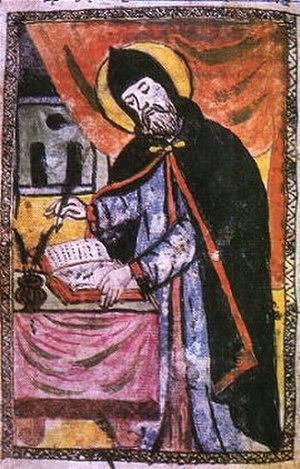
Saint Mesrop, dit aussi Machtots, né en l'an 362 dans le village de Hatsekats, en Taronide, près du lac de Van, en Arménie occidentale et mort le 17 février 440, à Vagharchapat, est un moine, lettré, linguiste missionnaire chrétien, traducteur de la Bible, théologien, saint de l'Église apostolique arménienne et de l'Église catholique arménienne.
L'arménien classique ou ancien, encore appelé grabar ou krapar est une langue morte appartenant à la famille des langues indo-européennes. Elle fut la langue écrite des Arméniens depuis la création de l'alphabet arménien par Mesrop Machtots vers l'an 405 jusqu'à une période assez mal définie, que l'on situe à la perte d'indépendance des royaumes arméniens, au cours de la première moitié du XIᵉ siècle. Cette langue demeura dans les milieux les plus lettrés et les plus traditionalistes la langue littéraire jusqu'au XIXᵉ siècle. Bien qu'elle ne soit guère utilisée, elle est cependant encore la langue liturgique de l'Église apostolique arménienne et est très étudiée par les linguistes, en raison des importants archaïsmes indo-européens qu'elle comprend et par les historiens, du fait de la richesse des manuscrits arméniens.
1ᵉʳ janvier : début du consulat d'Anthémius et de Stilicon.